Userkaf

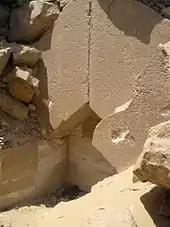
Two huge limestone blocks forming a pented roof are exposed with piles of rubbles on top of them.

The pyramid's funerary complex is peculiar in that Userkaf's mortuary temple is located on the southern side rather than the usual eastern one. This was almost certainly due to the presence of a large moat surrounding Djoser's pyramid and running to the east as proposed by Verner, or to the general topography of Saqqara and the presence of older tombs in the vicinity as expounded by Edwards and Lauer.